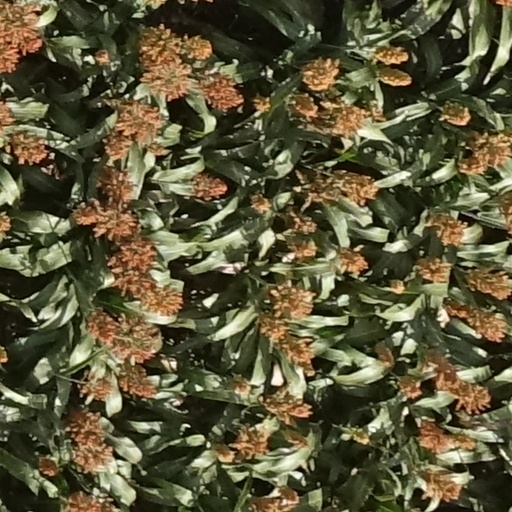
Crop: sorghum